Alliance (sculpture)

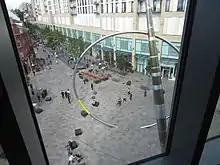
View of Alliance Sculpture from inside Cardiff Central Library

"Alliance"'s arrow and hoop seem to balance in the air. The hoop, filled with a phosphorescent liquid, is partially submerged below the pavement, with a mechanism programmed to make it rise and fall with the Bristol Channel tides. Métais describes the piece as "an organic clock" which "connects the place with the people".